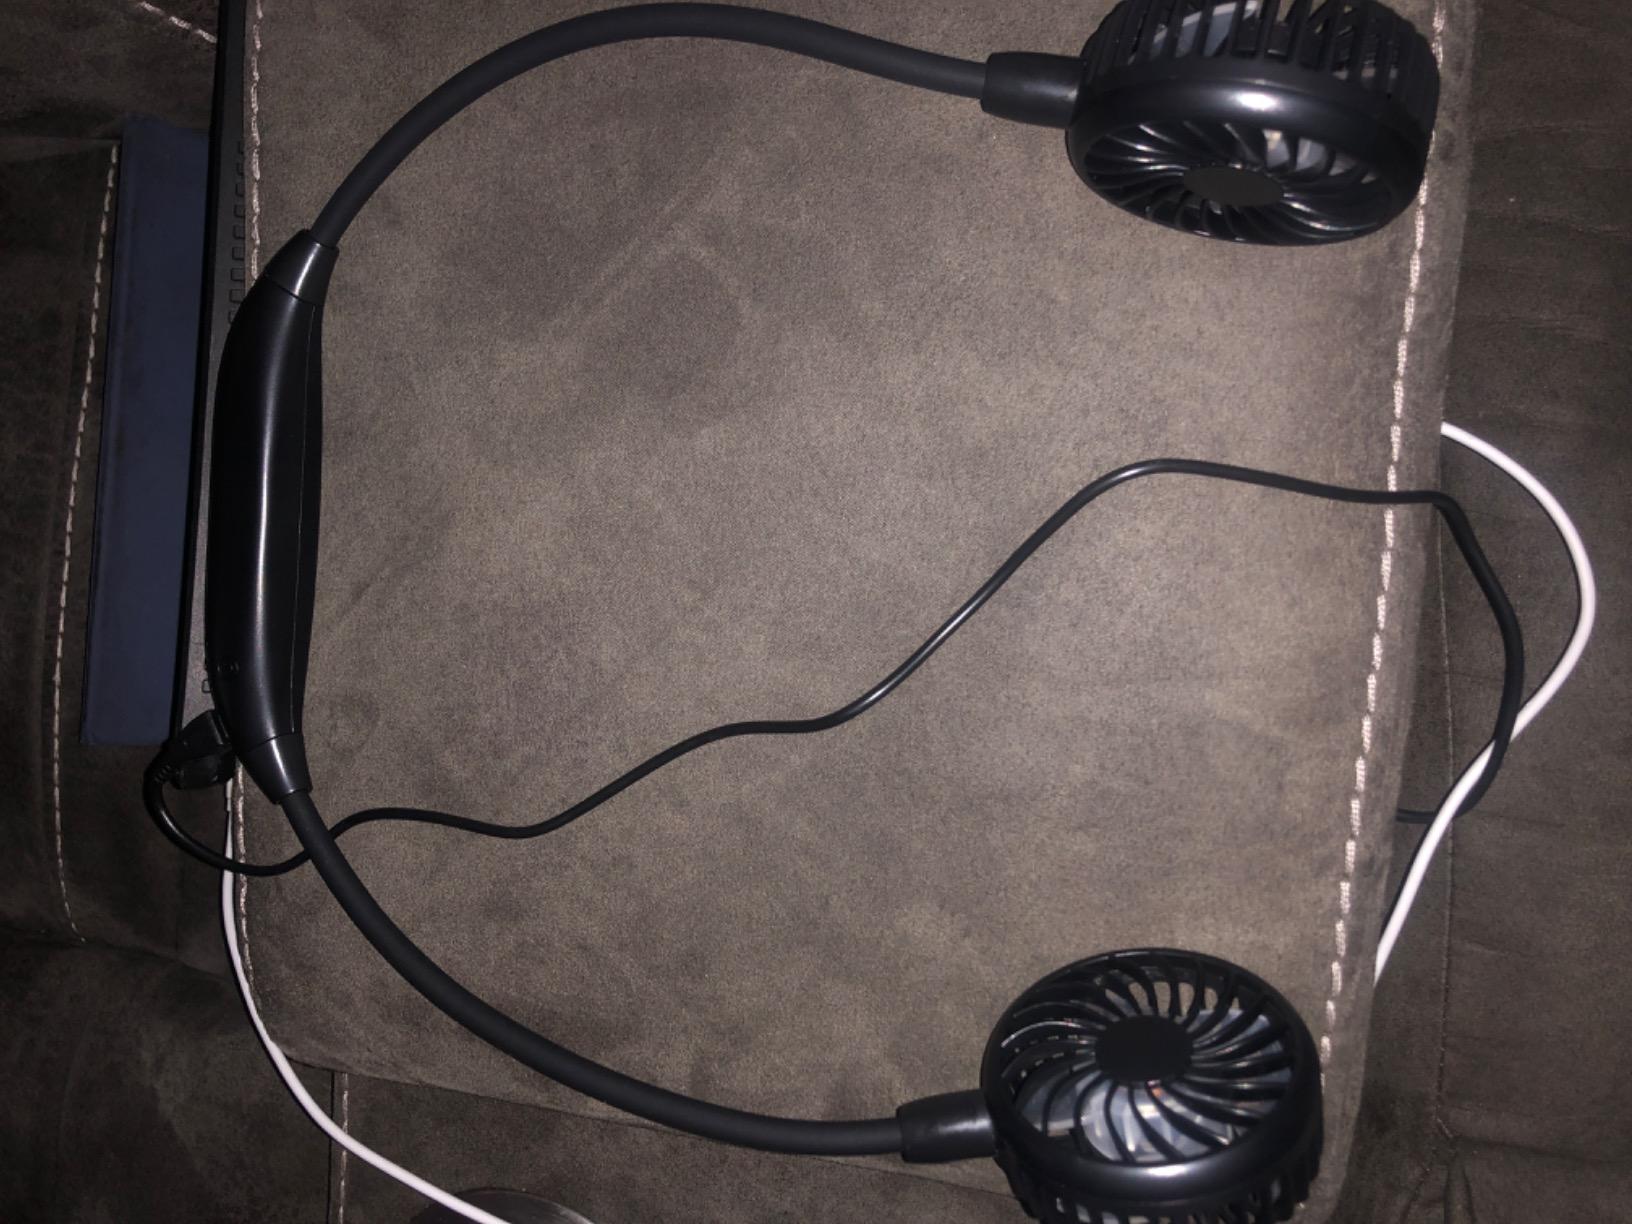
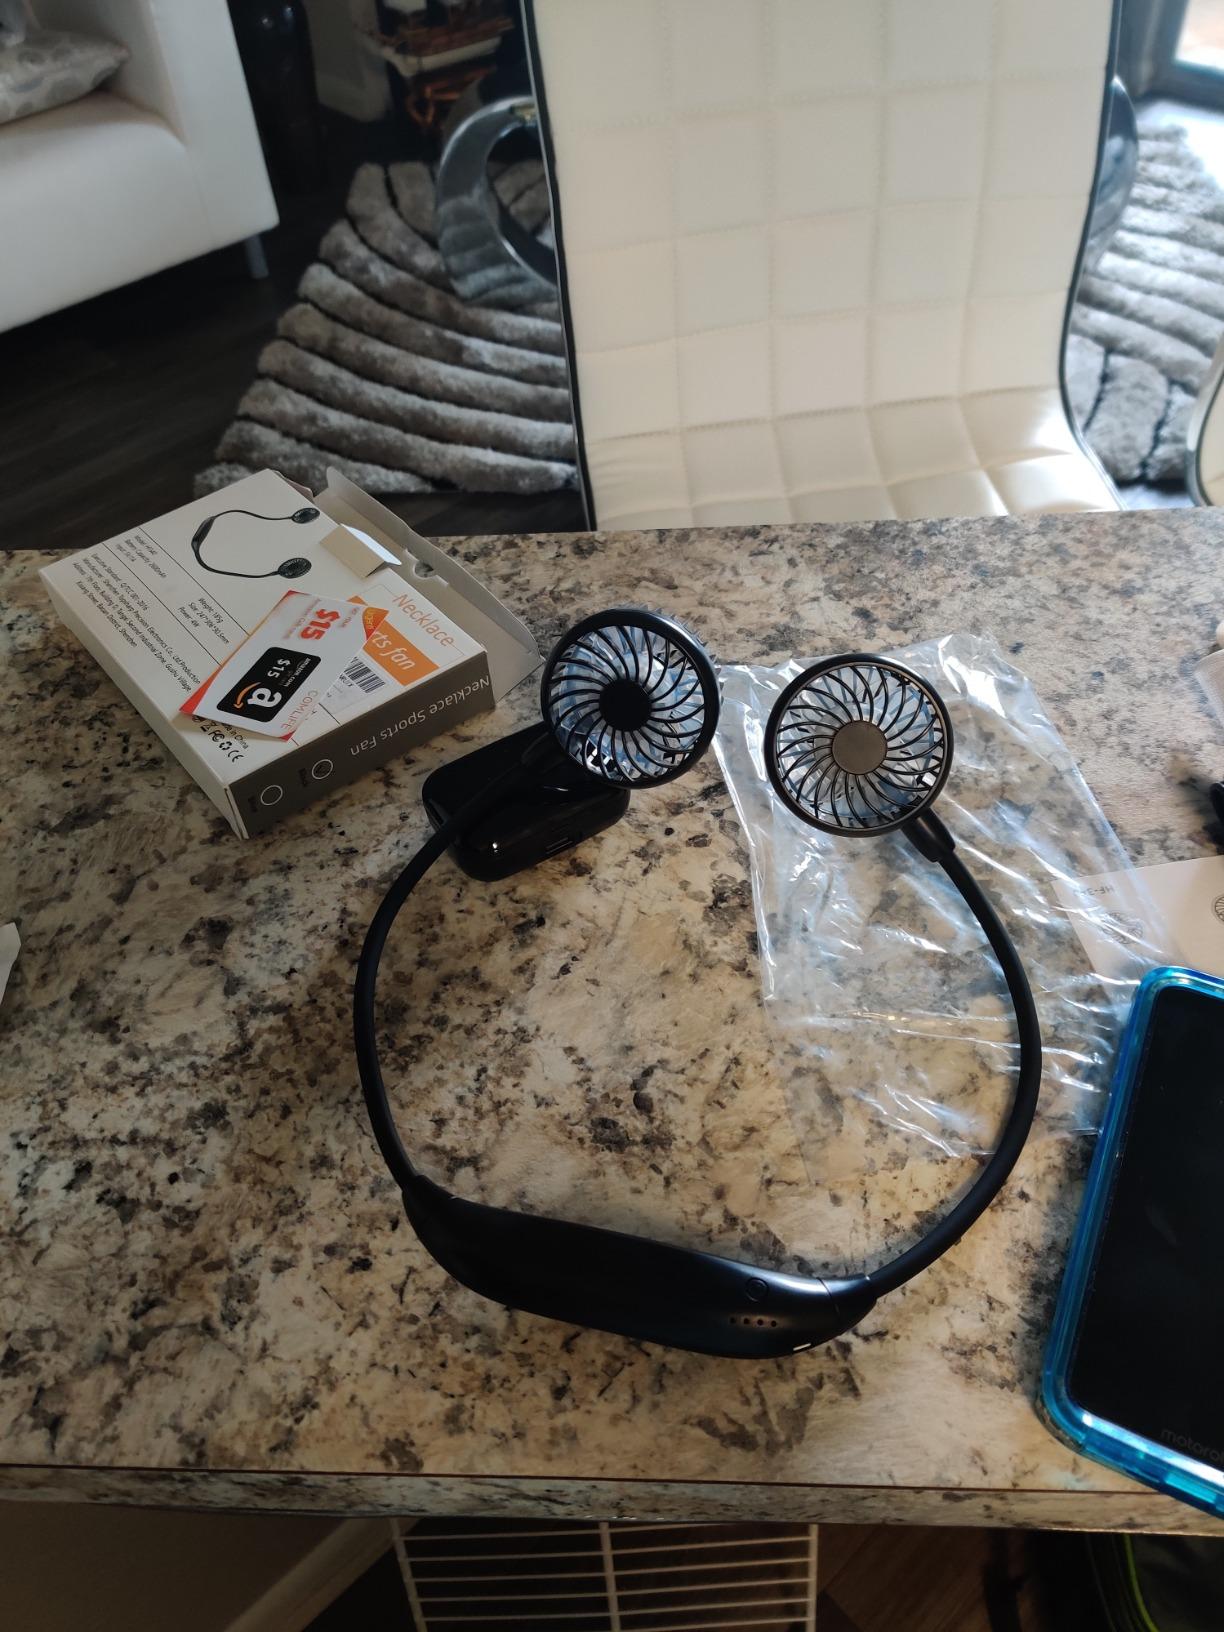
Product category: fan
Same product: yes